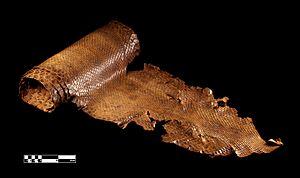
Eunectes murinus est une espèce de serpent constricteur de la famille des Boidae. En français il est nommé grand Anaconda, Anaconda vert, Anaconda géant ou Anaconda de Barbour.